Luís Alves de Lima e Silva, Duke of Caxias

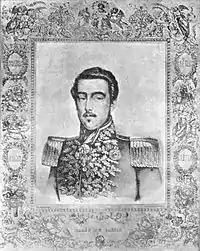
Luís Alves de Lima e Silva, then-Baron of Caxias, around age 38, c. 1841

As the commander of the Permanent Municipal Guard Corps, Luís Alves brought order to the streets of Rio de Janeiro, through his own skill and through partnership with the city's chief of police, Eusébio de Queirós. Luís Alves was promoted from major to lieutenant colonel on 12 September 1837. Eusébio de Queirós was a member of the "Partido Regressista" (Reactionary Party), which had come to power that year. Bernardo Pereira de Vasconcelos, one of the leading Reactionaries and a government minister, attempted to attract Luís Alves to his party.